Shoot to Kill (novel)

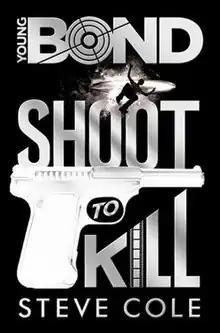
First edition UK hardback

Shoot to Kill is a novel written by Steve Cole, the first continuation entry in the Young Bond series. Cole took over from Charlie Higson, who left the series in 2009 after his final instalment "A Hard Man to Kill". "Shoot to Kill" features Ian Fleming's spy James Bond in his teenage years, finding himself troubled in the outskirts of Los Angeles, having recently been expelled from Eton. It was followed by "Heads You Die" in May 2016.